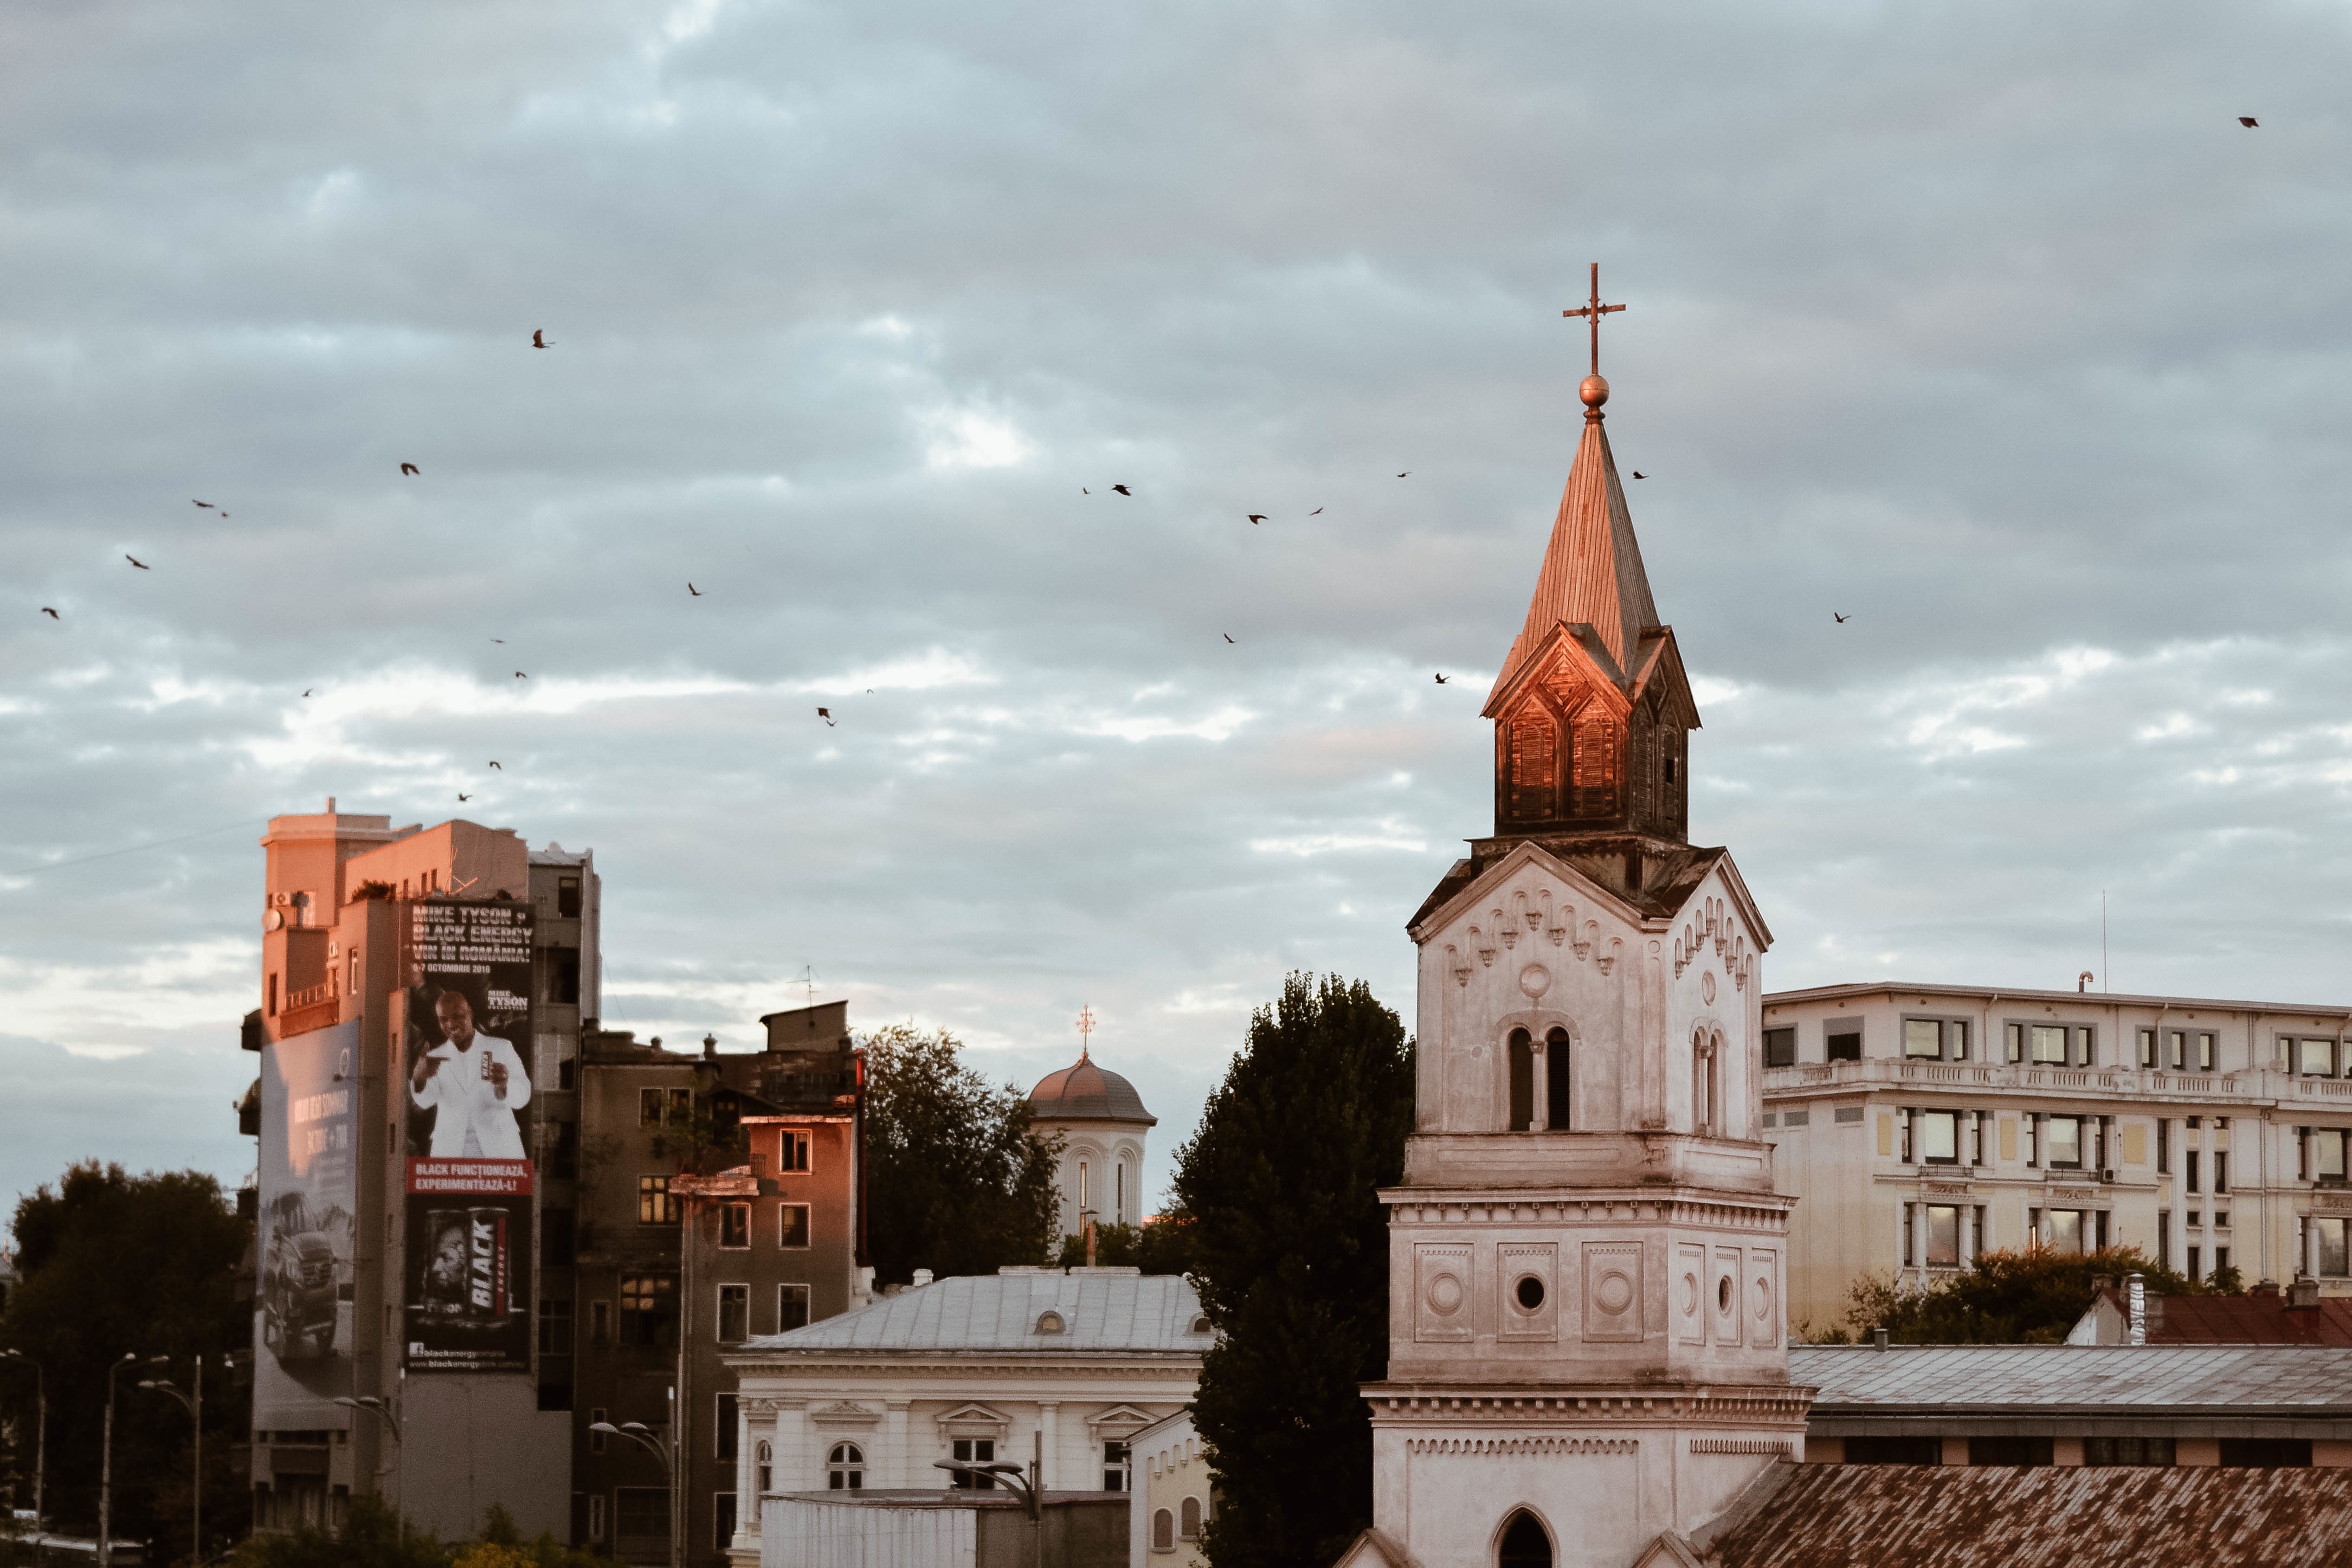
town, city, cityscape, travel, evening, landmark, cathedral, place of worship, temple, urban area, ancient history, human settlement